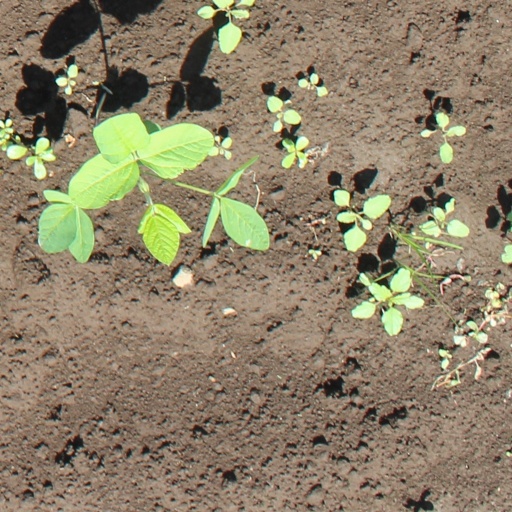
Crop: soybean